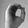
ASL letter: O